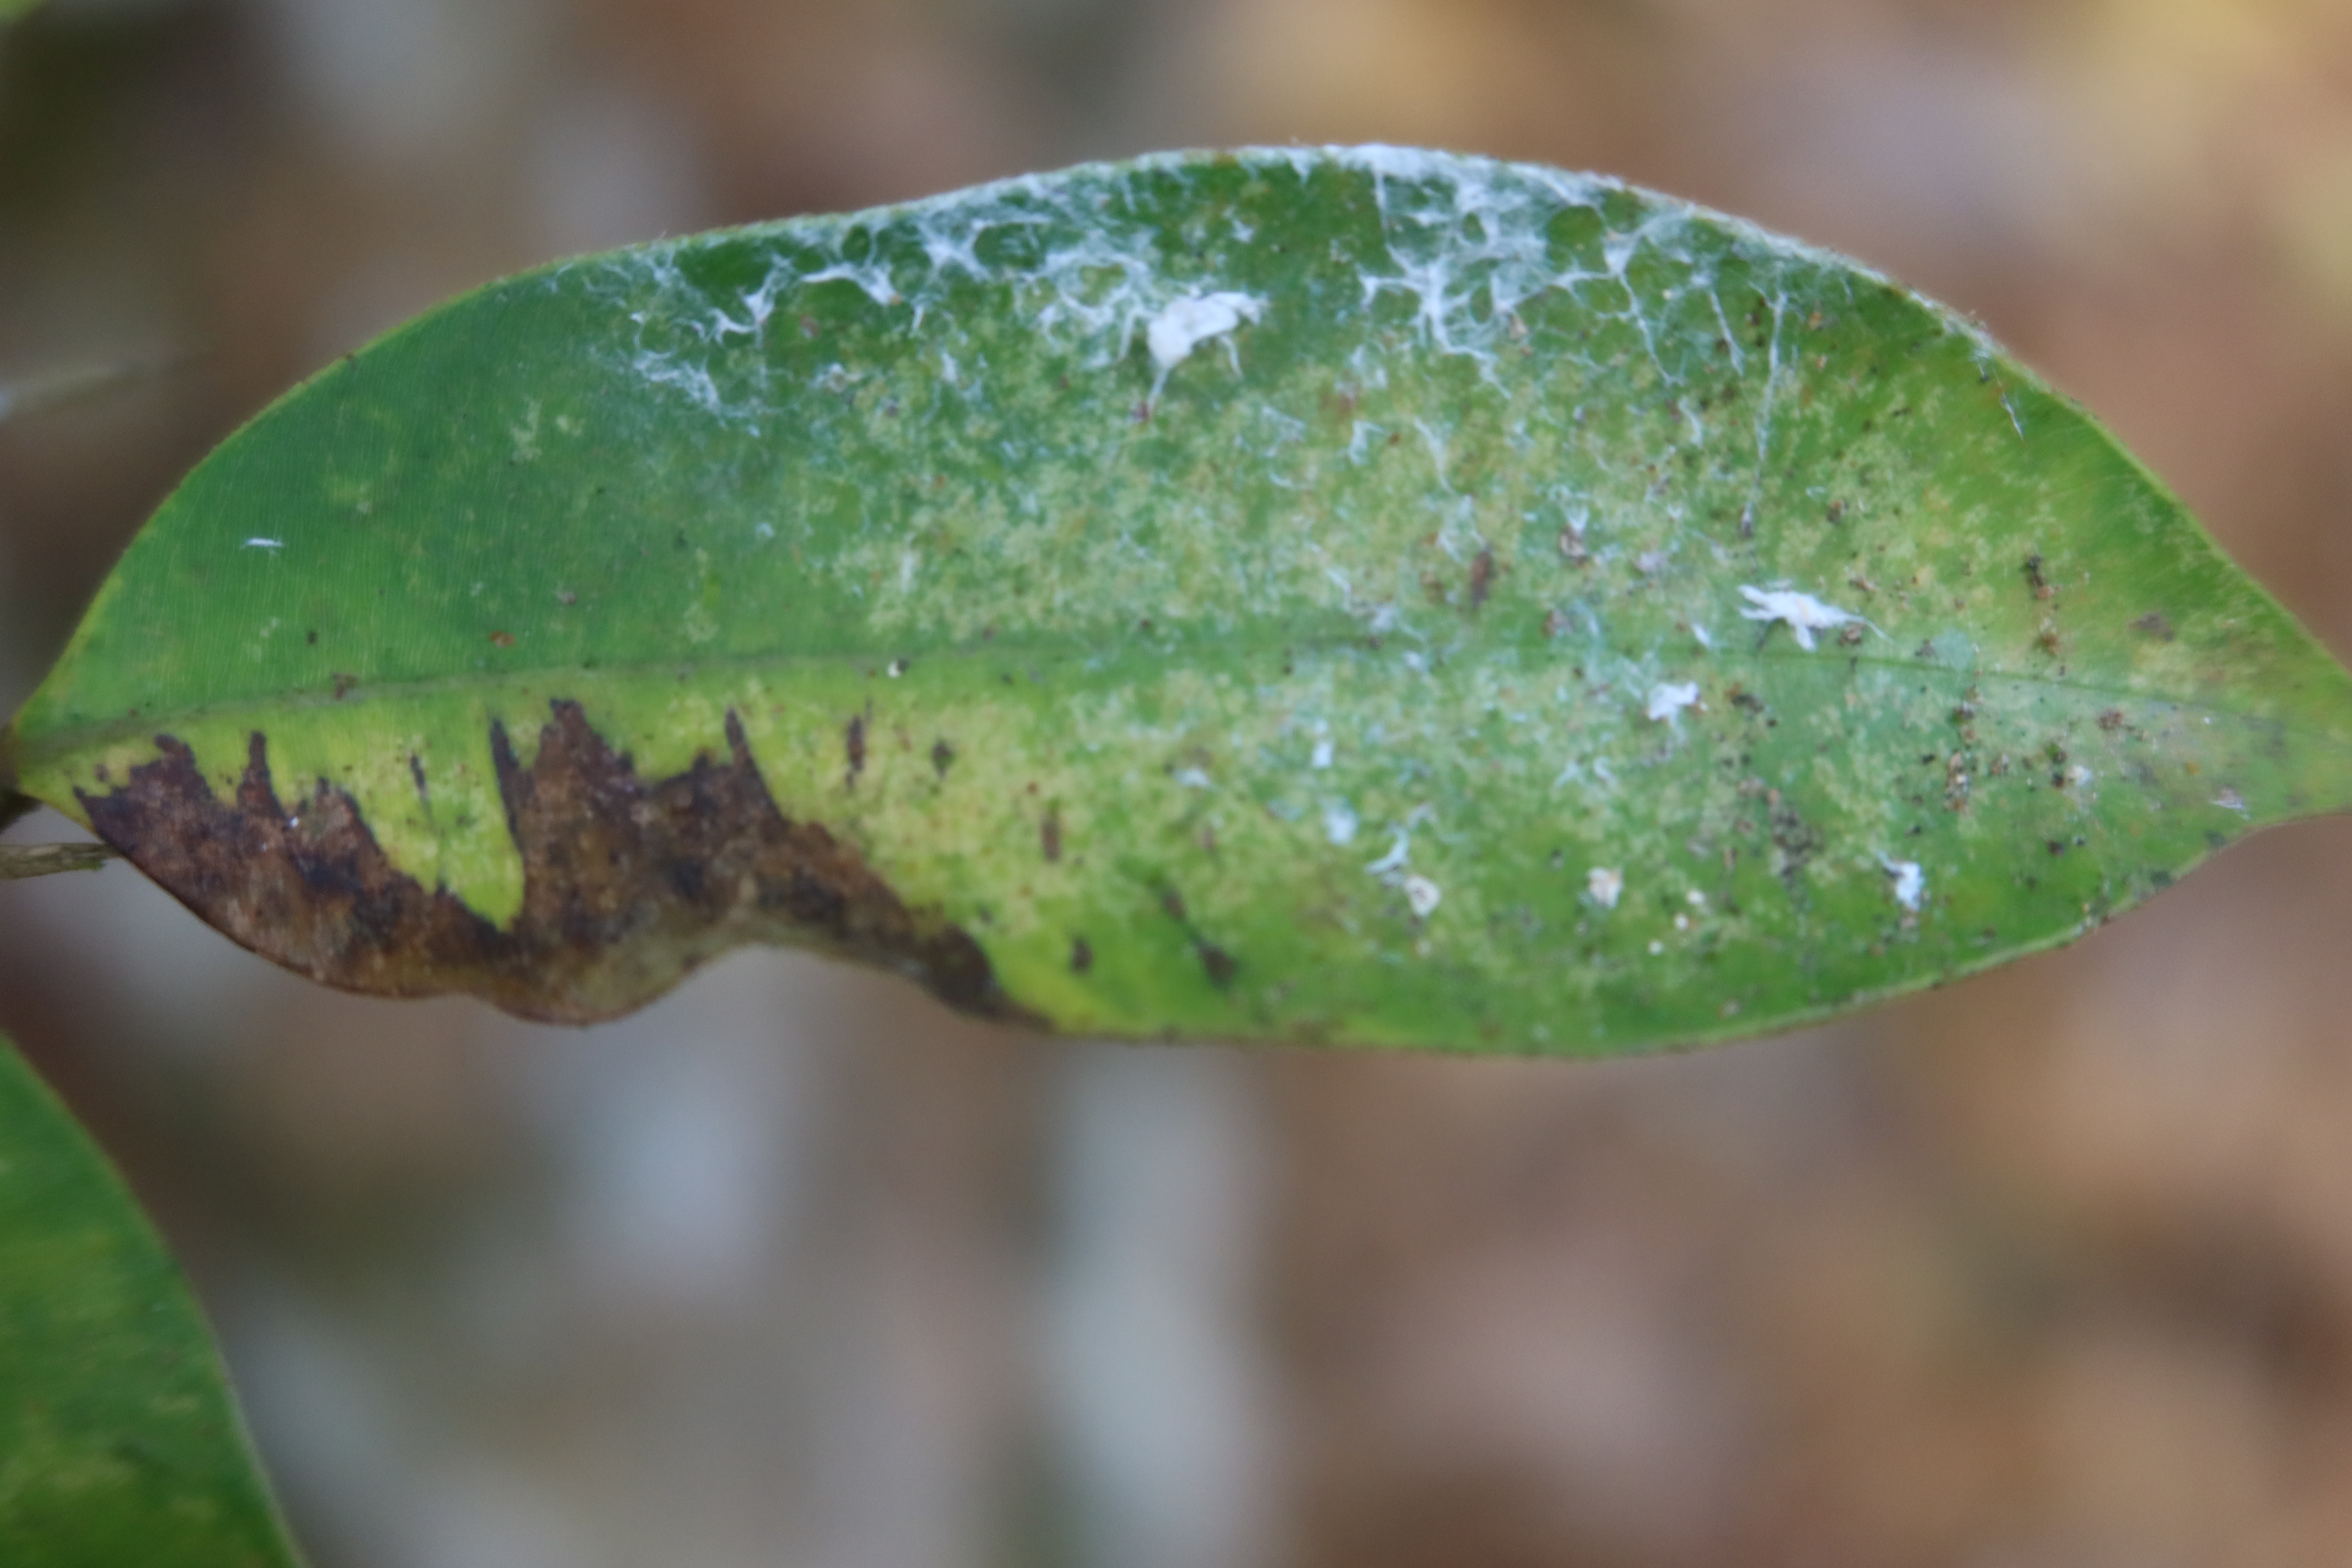
Label: Powdery mildew